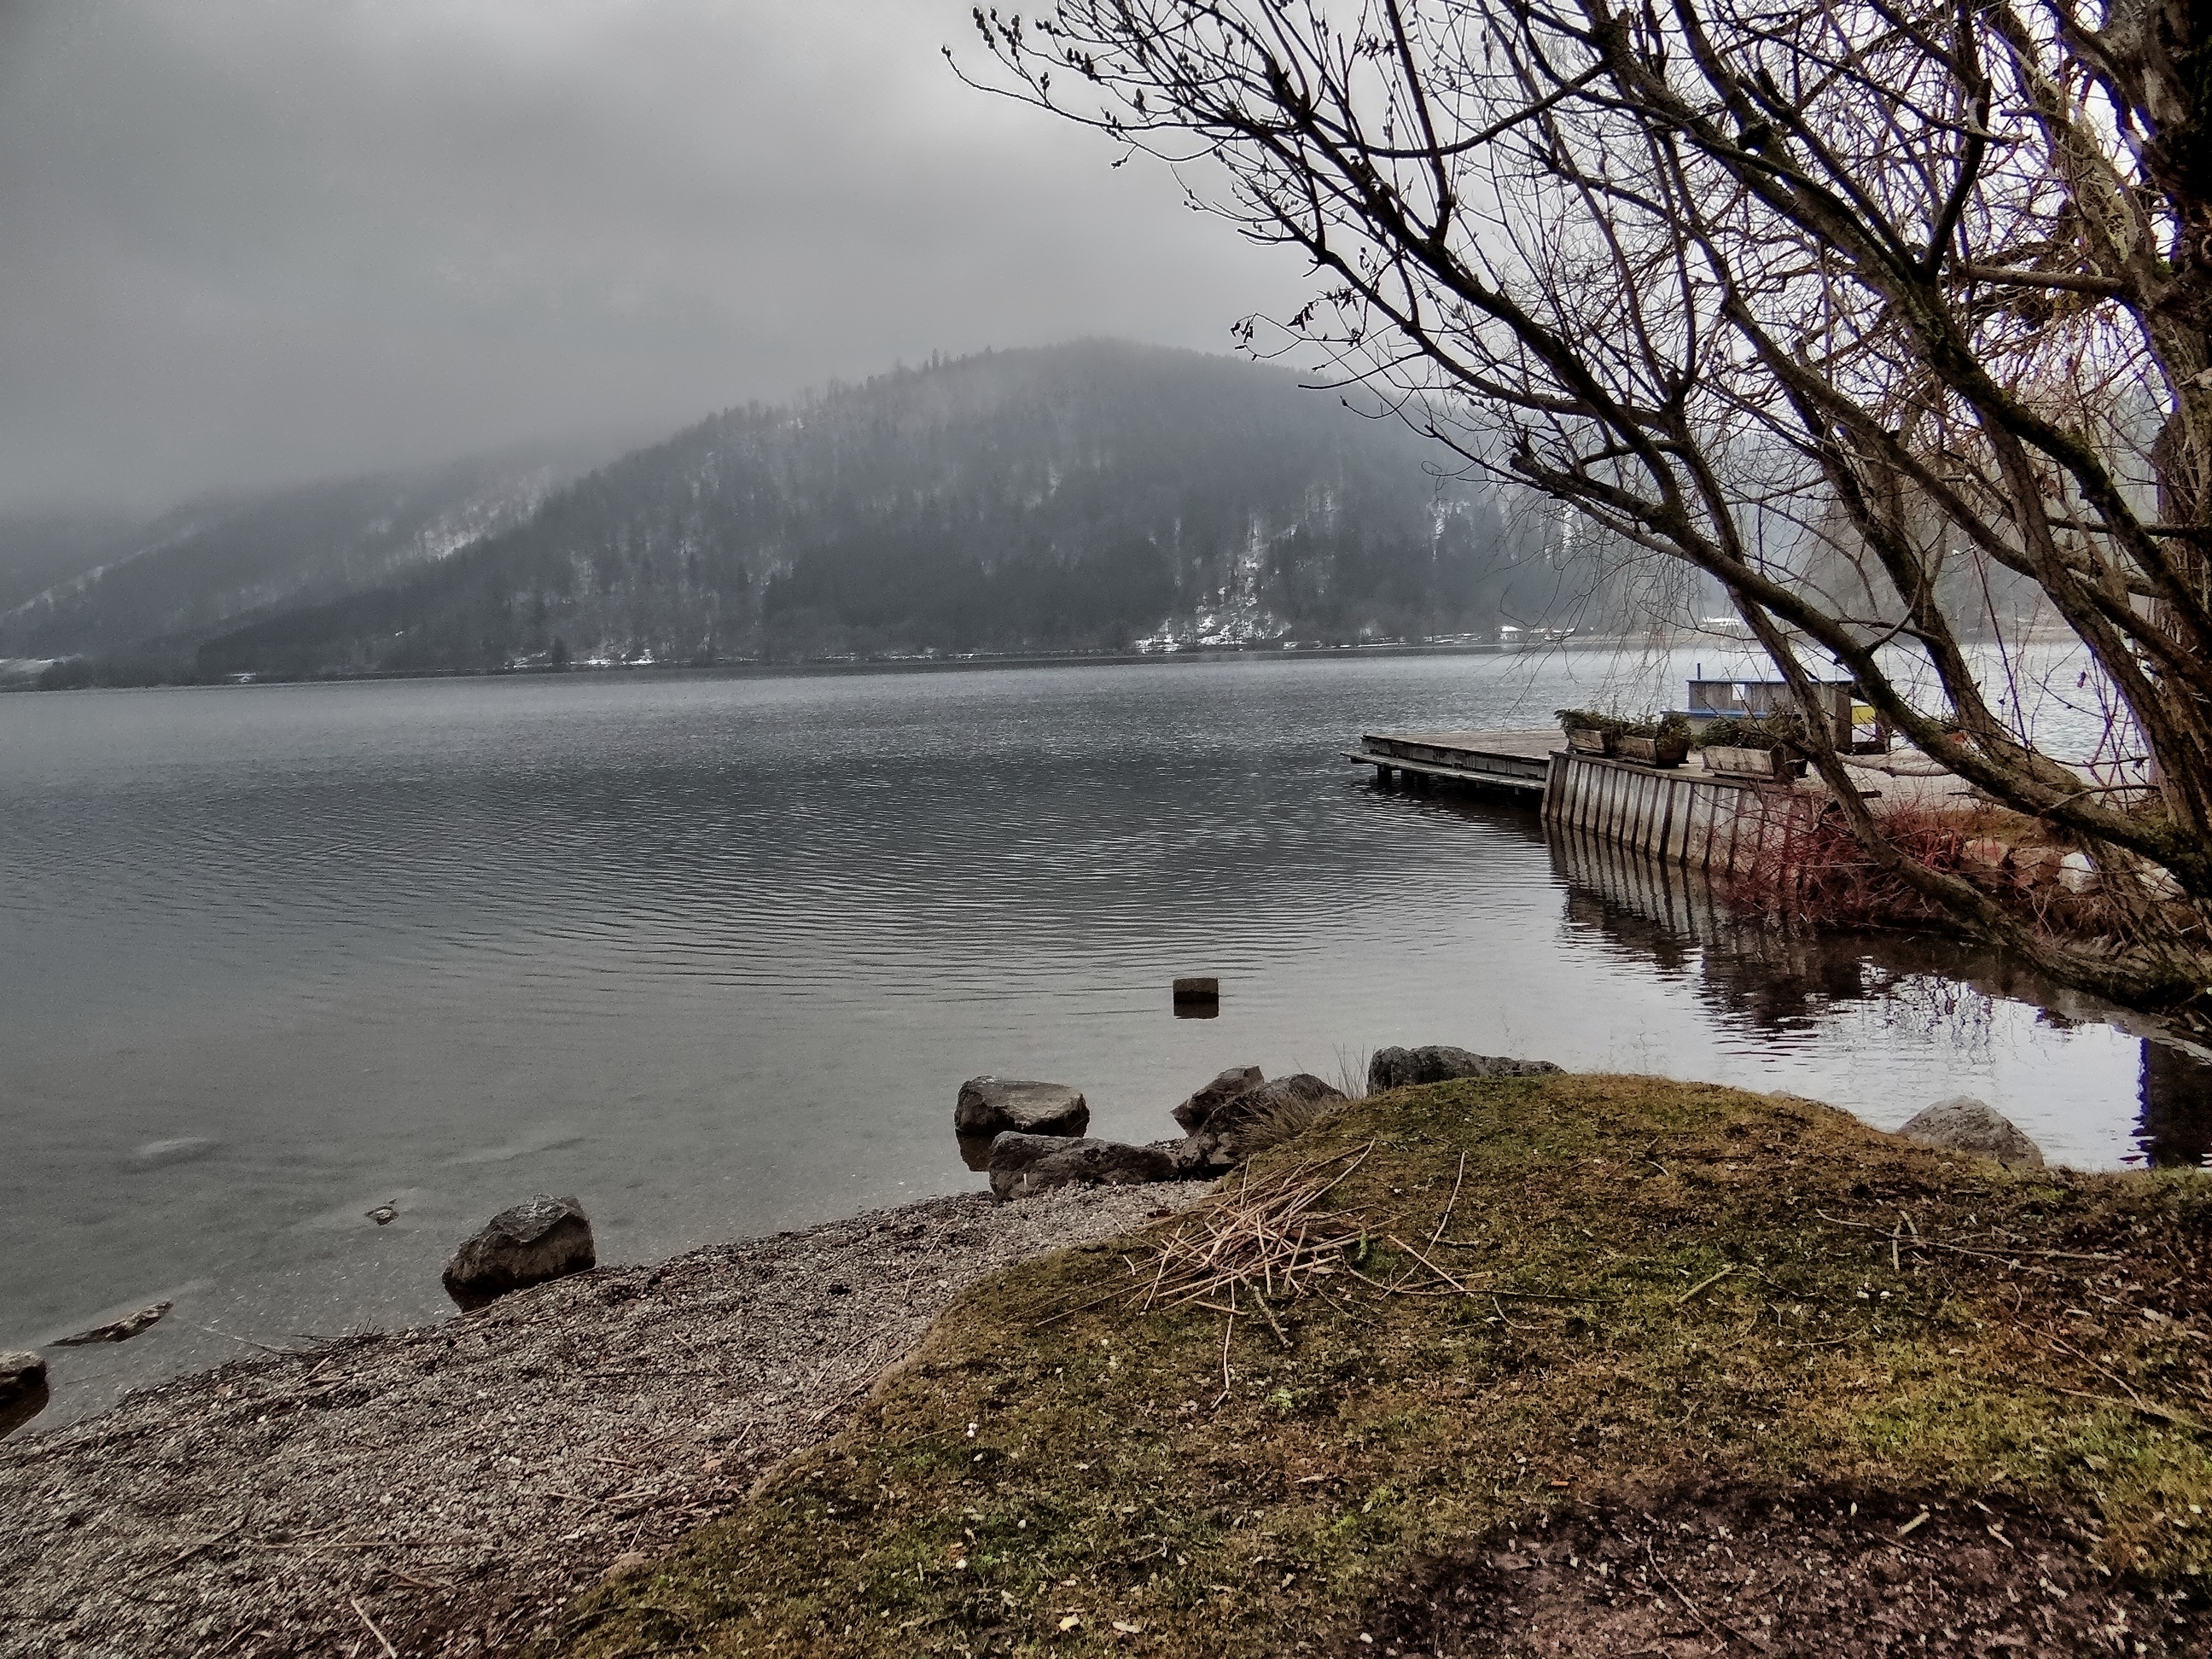
landscape, sea, coast, water, nature, mountain, mist, morning, shore, lake, river, web, reflection, rest, reservoir, thoughtful, body of water, vision, loch, idyll, recovery, schliersee, on the water, rest pause, atmospheric phenomenon